Tumut & Adelong Times

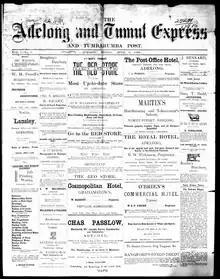
The front page of the "Adelong and Tumut Express and Tumbarumba Post" on 6 April 1900.

The Tumut and Adelong Times and Batlow District News is an English language newspaper currently published in Tumut, New South Wales. It was first published as "The Tumut and Adelong Times" and has absorbed "Adelong and Tumut Express and Batlow District News", "Tumut-Batlow-Adelong District News", "The Tumut Advocate and Farmers & Settlers' Adviser" and "The Adelong Argus, Tumut and Gundagai Advertiser".